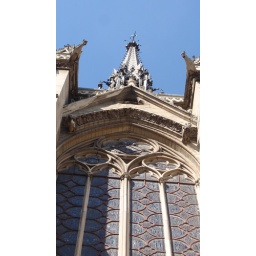
Sainte Chapelle steeple above a series of stained glass windows